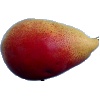
Label: Pear 2